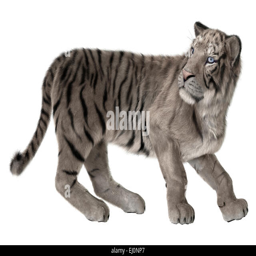
3d digital render of a white tiger turning back and looking around isolated on white background